List of Mississippi River floods

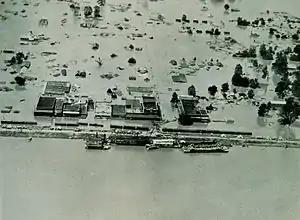
The Great Mississippi Flood of 1927, Arkansas City, Arkansas.

The 1927 flood was the greatest flood in modern history on the lower Mississippi River. In the summer of 1926 until the spring of 1927, heavy rains fell in eastern Kansas, Oklahoma, and the Ohio Valley. The White and Little Red rivers broke through the levees in Arkansas in February, flooding over with of water. The first levee break along the Mississippi River occurred a few miles south of Elaine, Arkansas, on March 29.